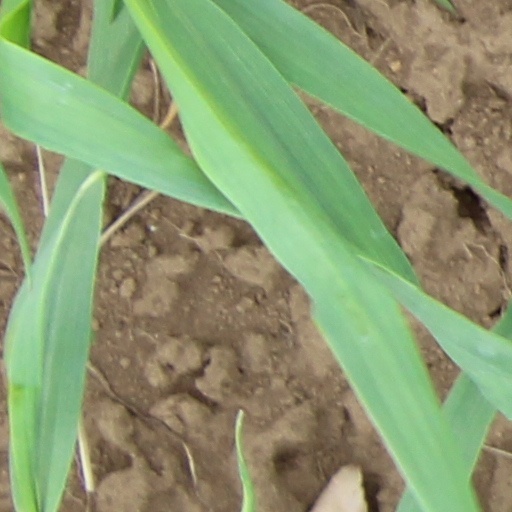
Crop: wheat